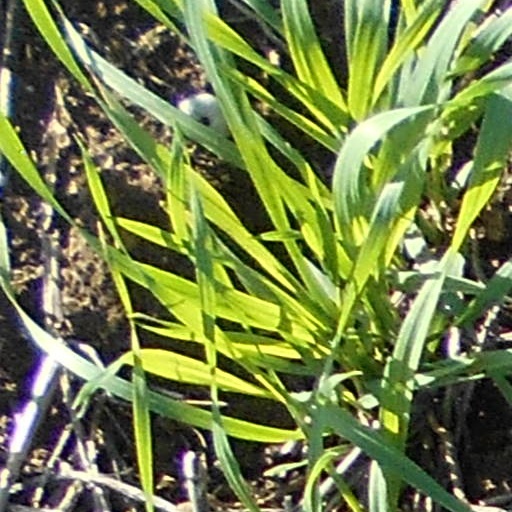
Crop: wheat